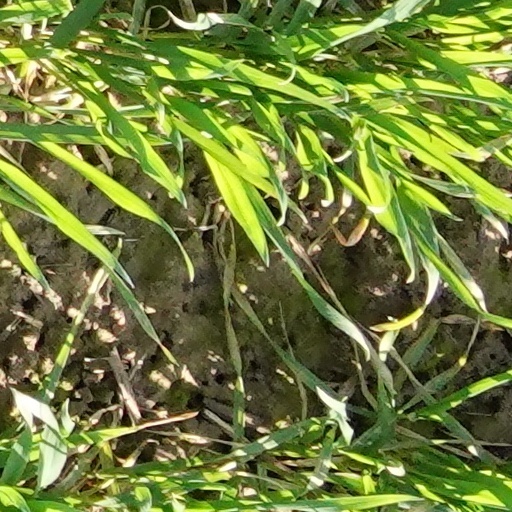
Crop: wheat